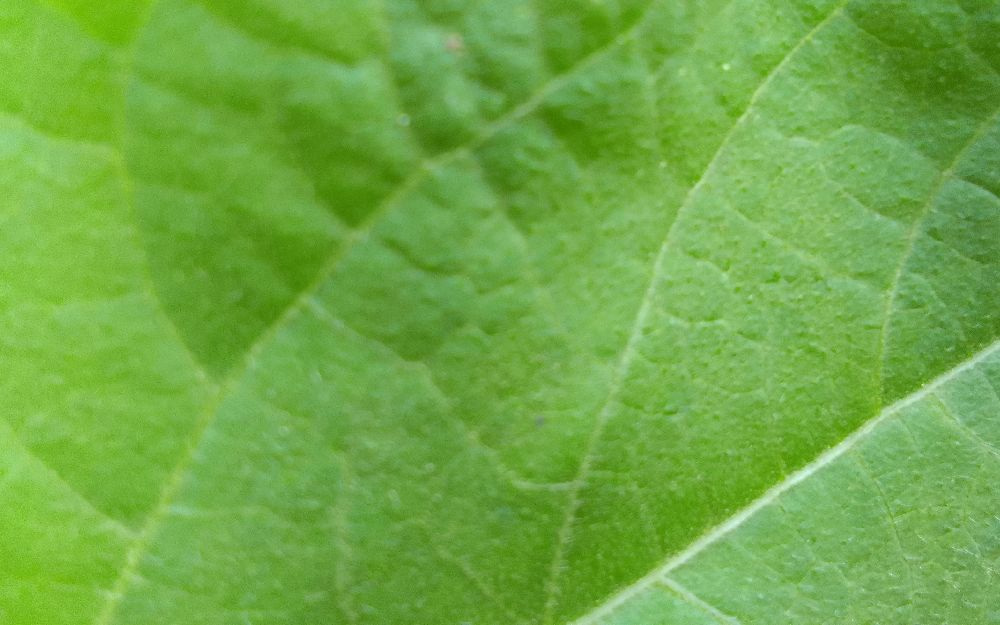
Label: healthy